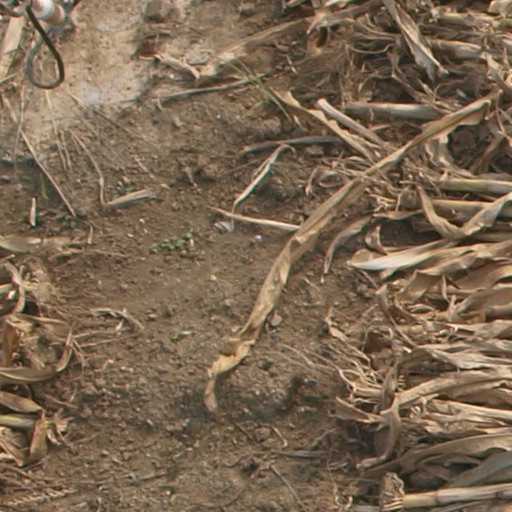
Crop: maize; corn